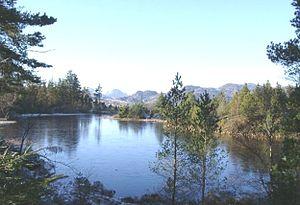
Vue de la forêt de Gwydir, regardant vers Glyderay et le Carneddau. Photo prise par Hogyn Lleol le 13 octobre 2006 à 18 h 26 (UTC).
La forêt de Gwydir, aussi écrit Gwydyr, est située dans le county borough de Conwy et dans le parc national de Snowdonia au pays de Galles.